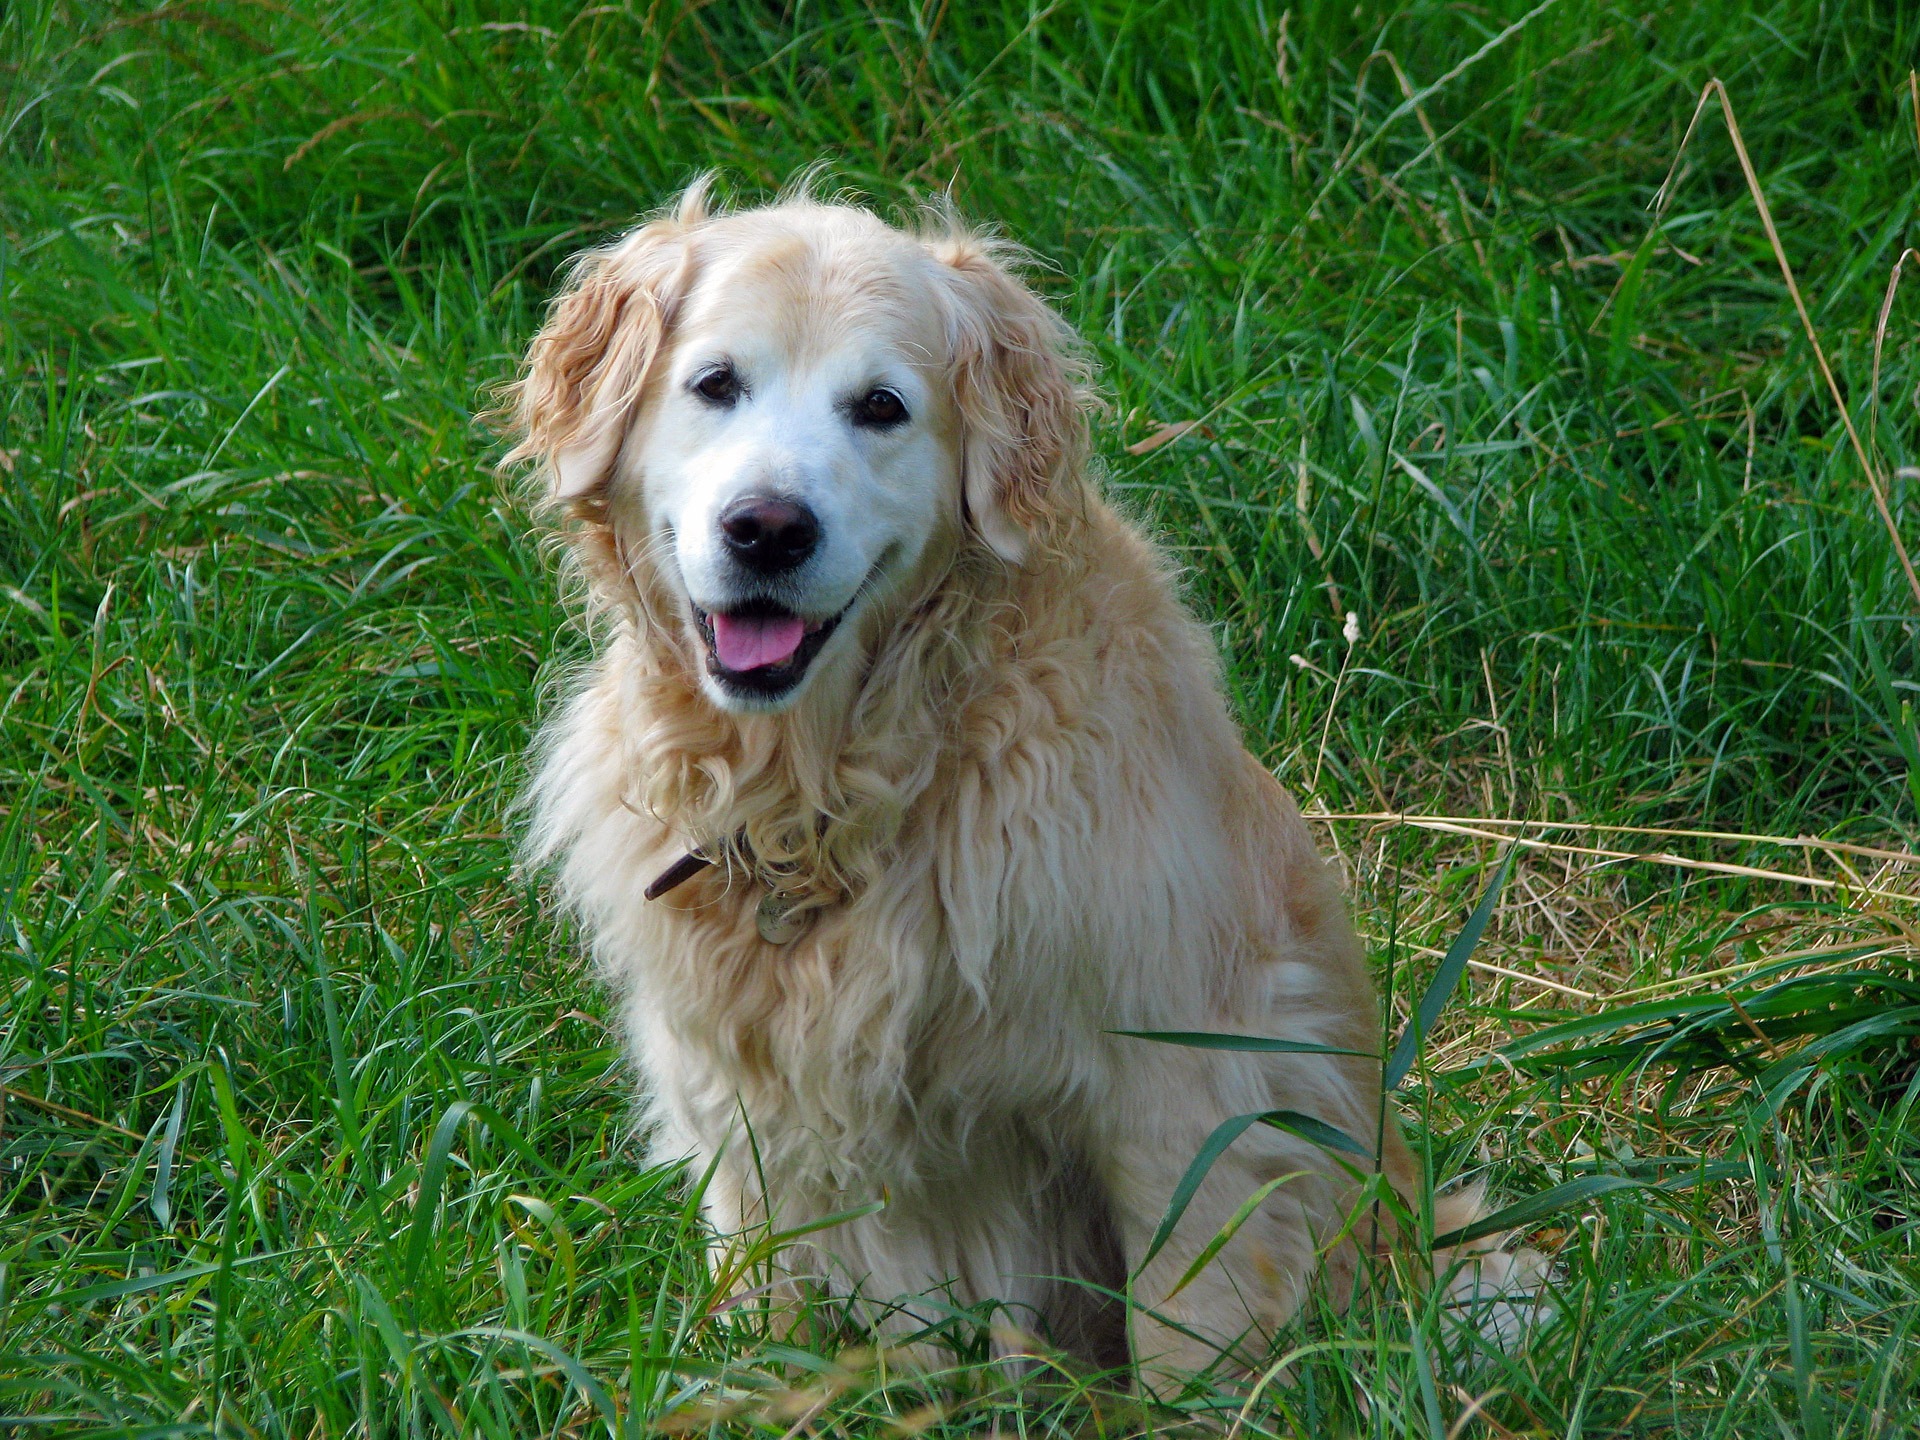
grass, puppy, dog, animal, canine, photo, pet, portrait, sitting, mammal, outdoors, golden retriever, vertebrate, beautiful, image, dog breed, retriever, dog like mammal, carnivoran, dog crossbreeds